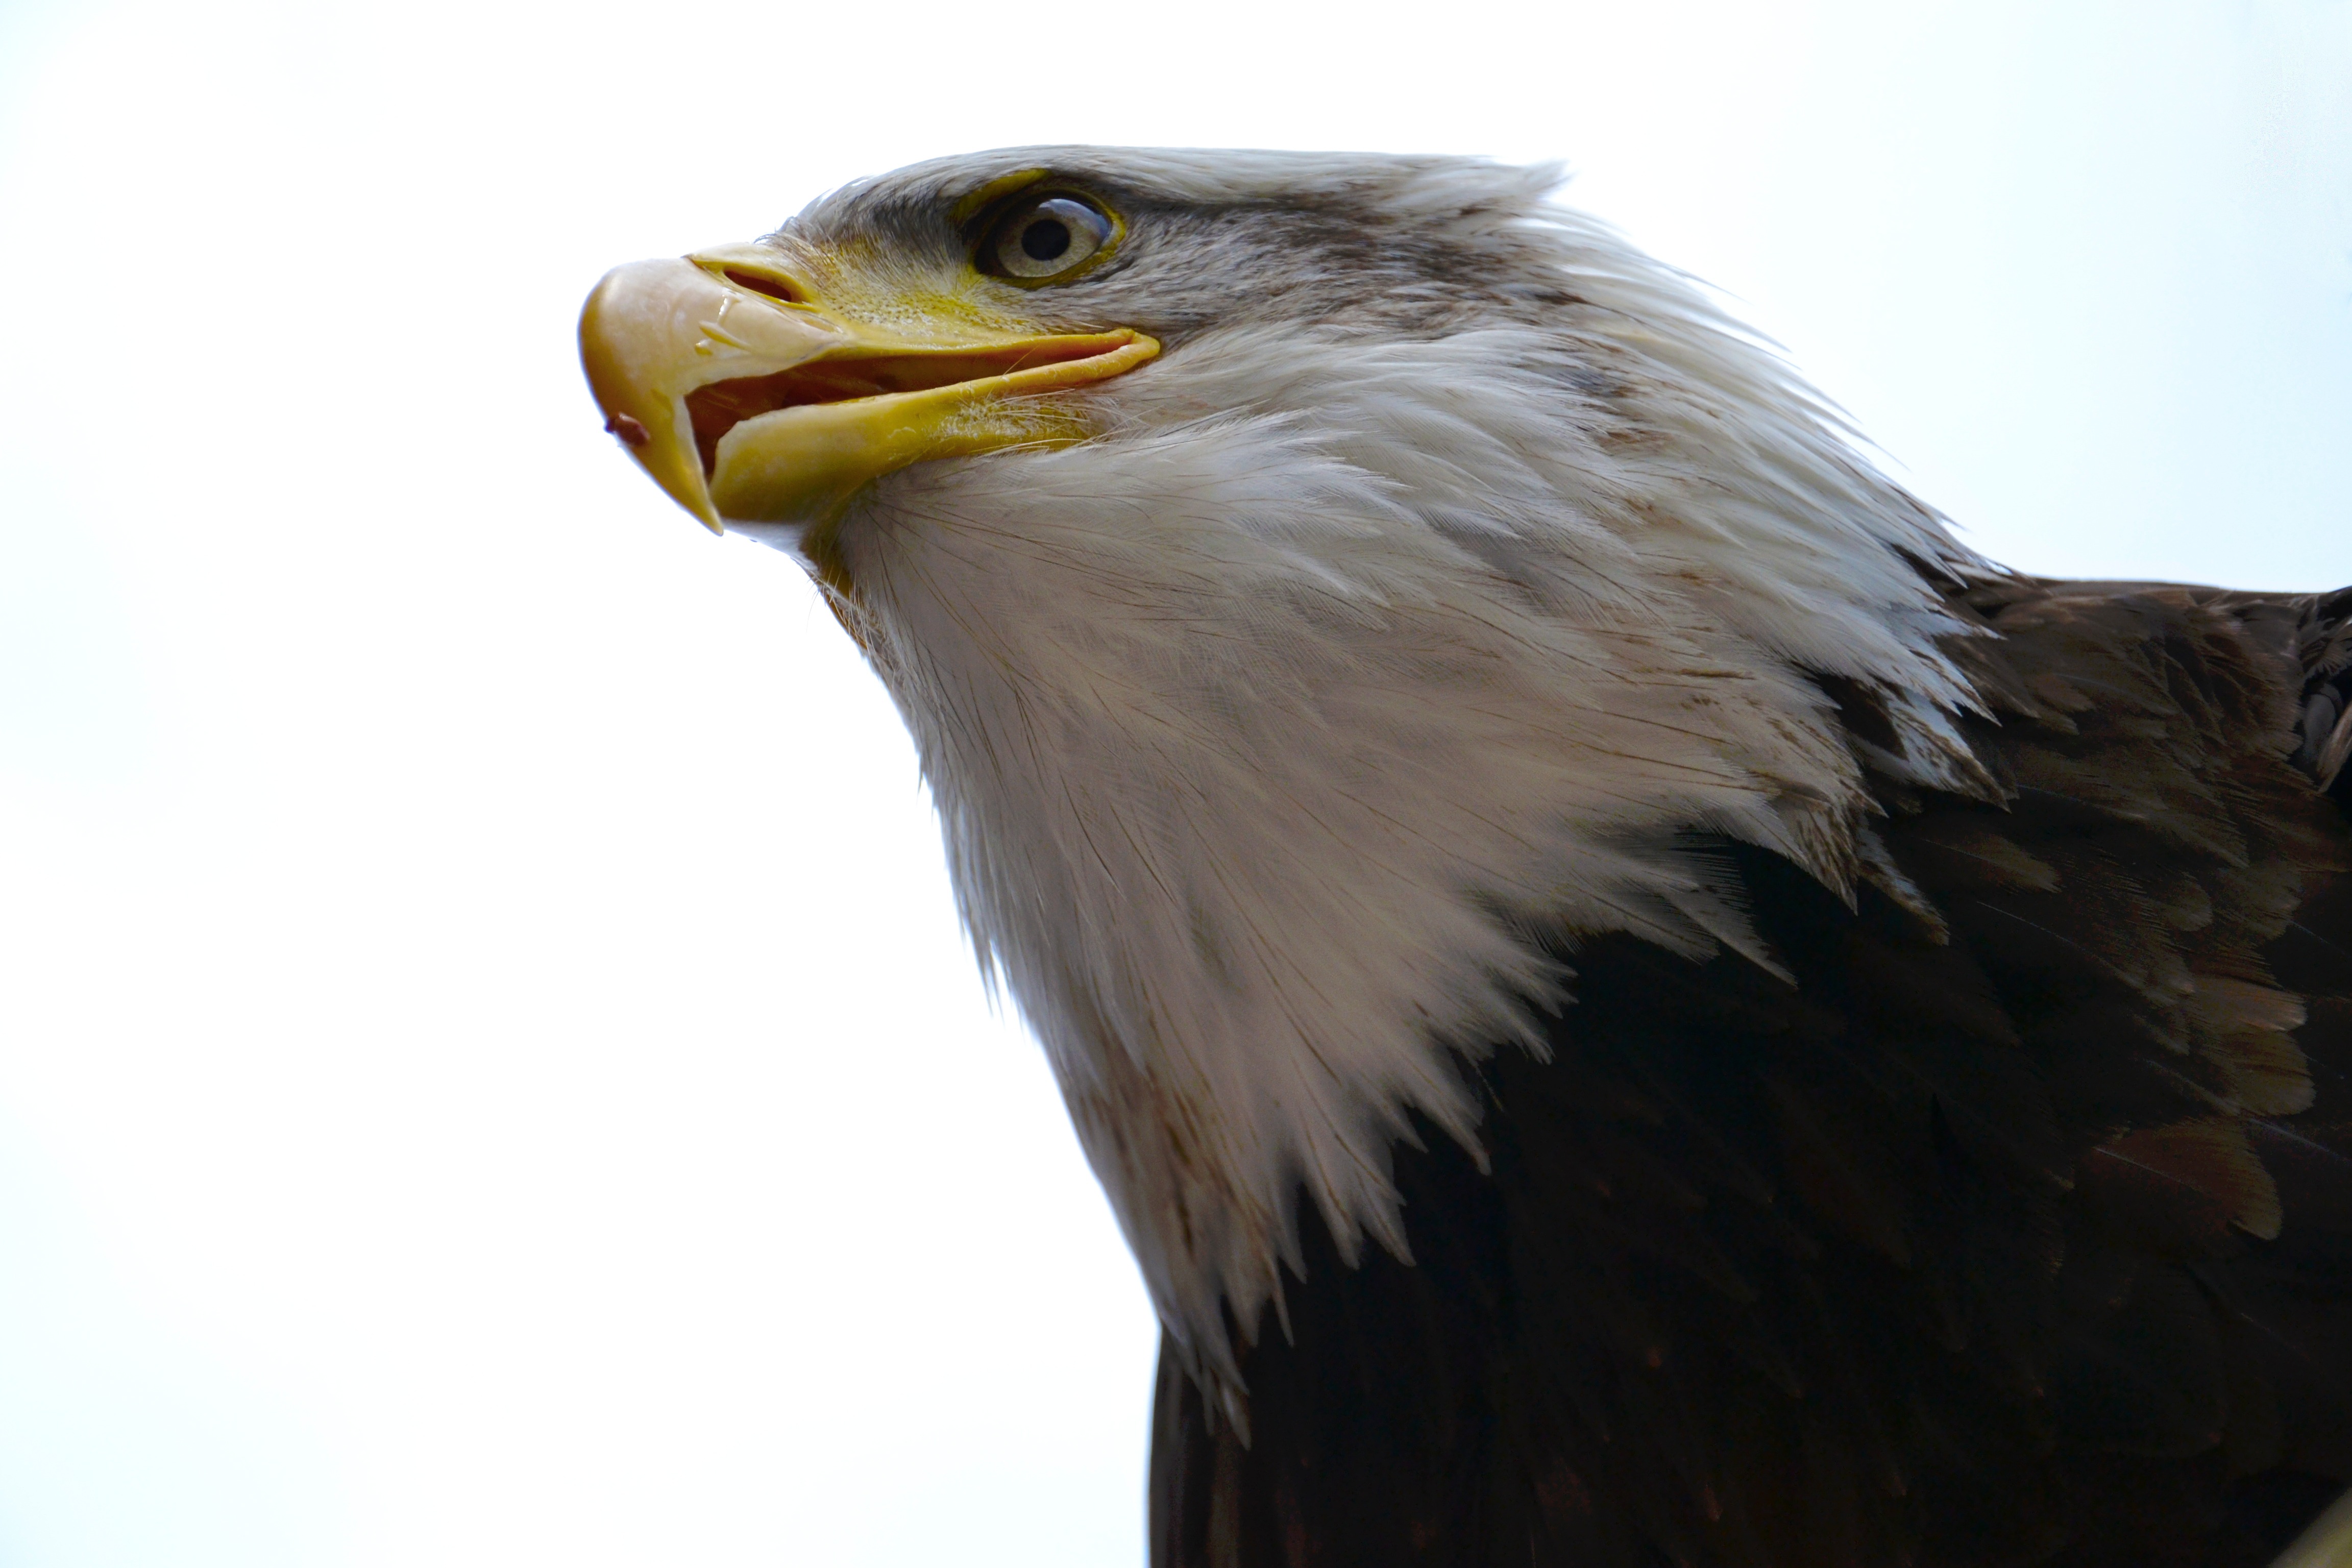
bird, wing, wildlife, beak, usa, america, eagle, predator, hawk, fauna, bird of prey, bald eagle, vertebrate, symbolic, accipitriformes